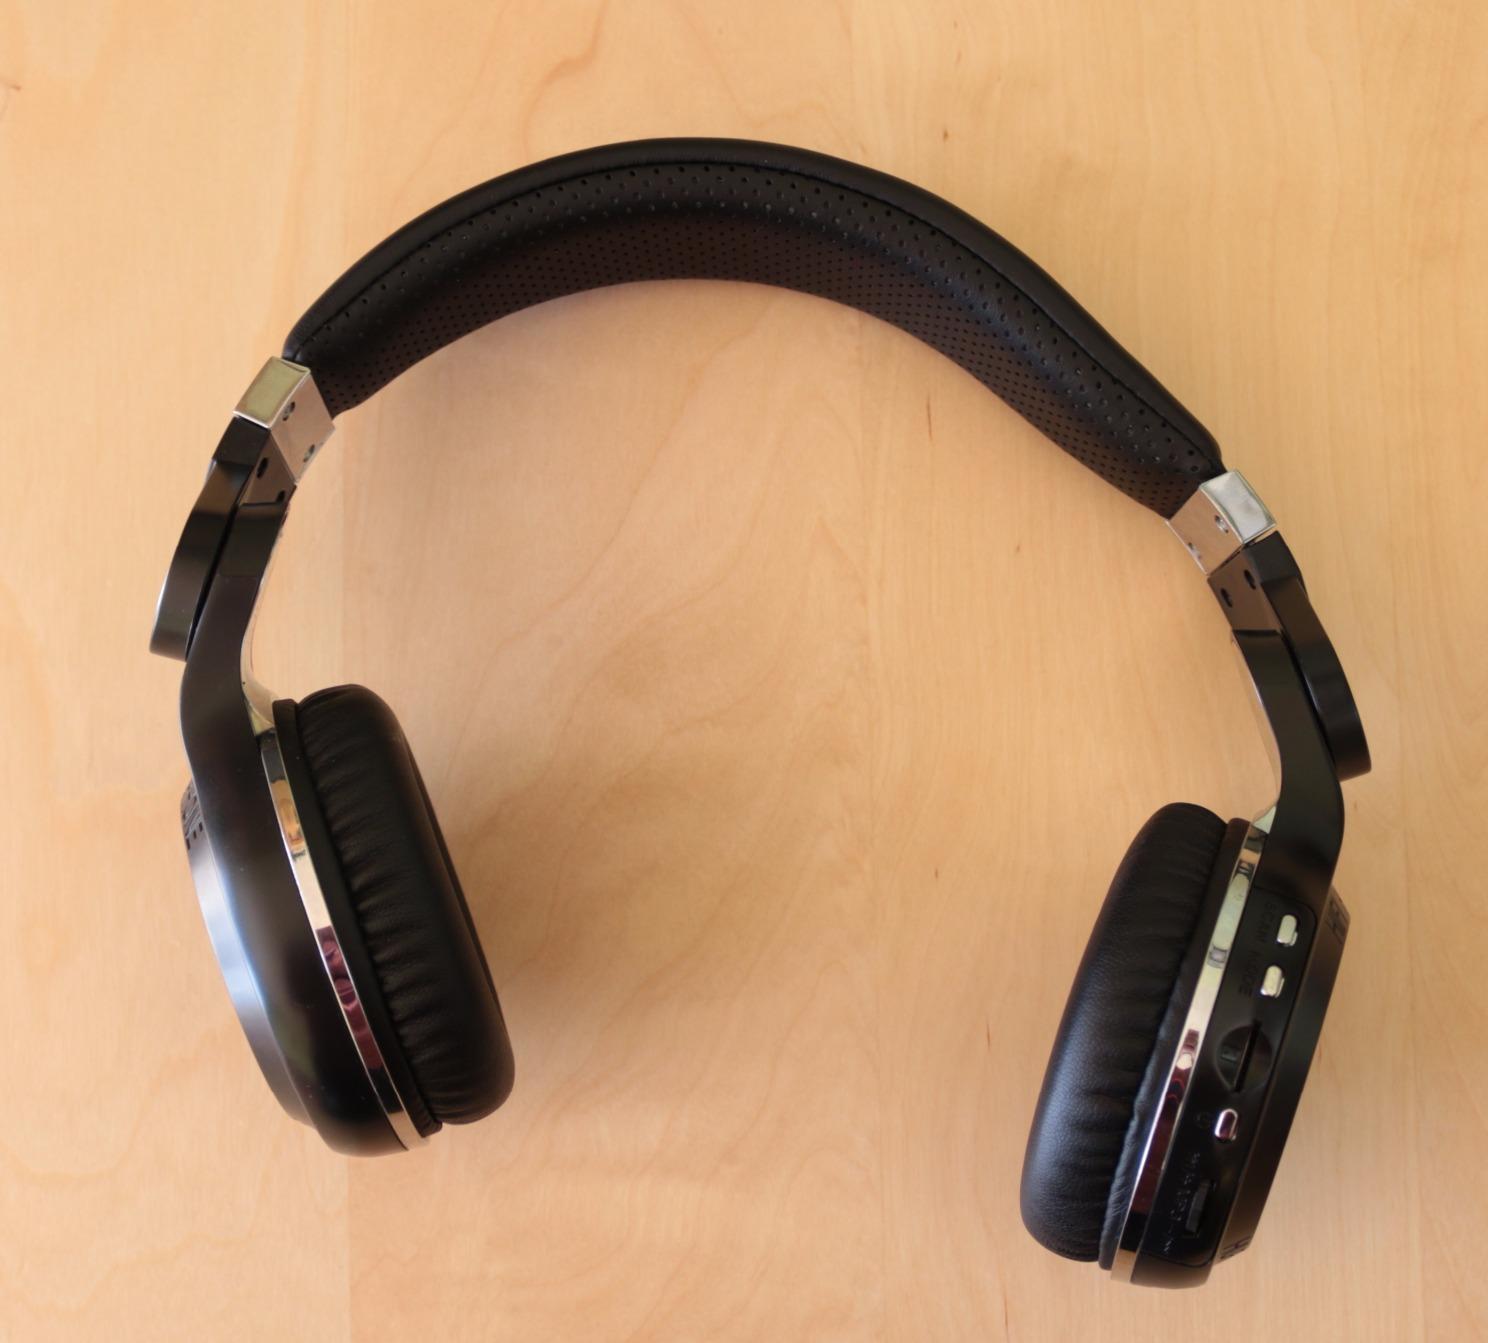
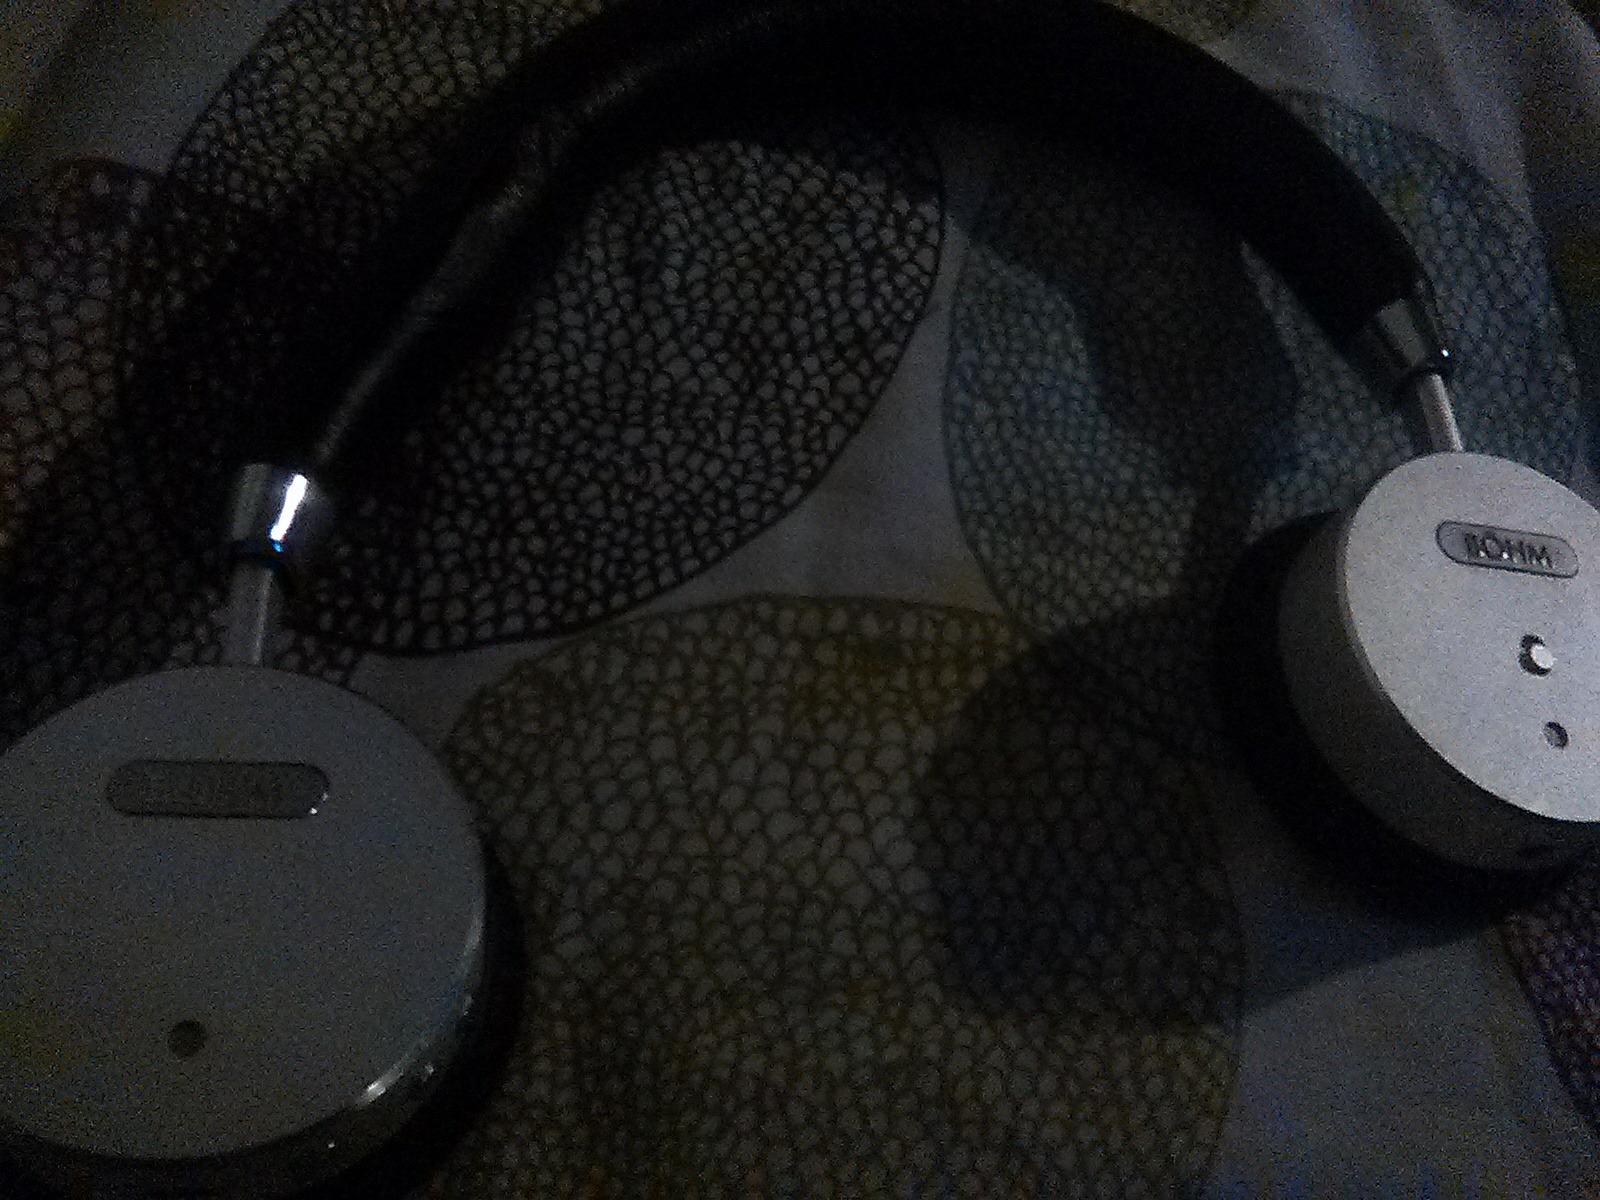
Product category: headphones
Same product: no